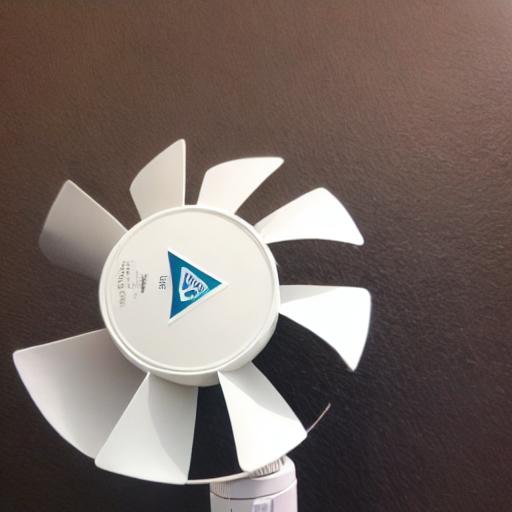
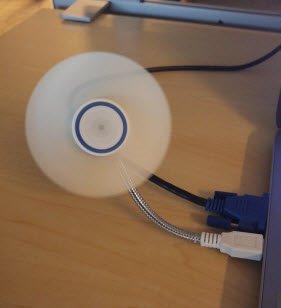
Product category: fan
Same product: no